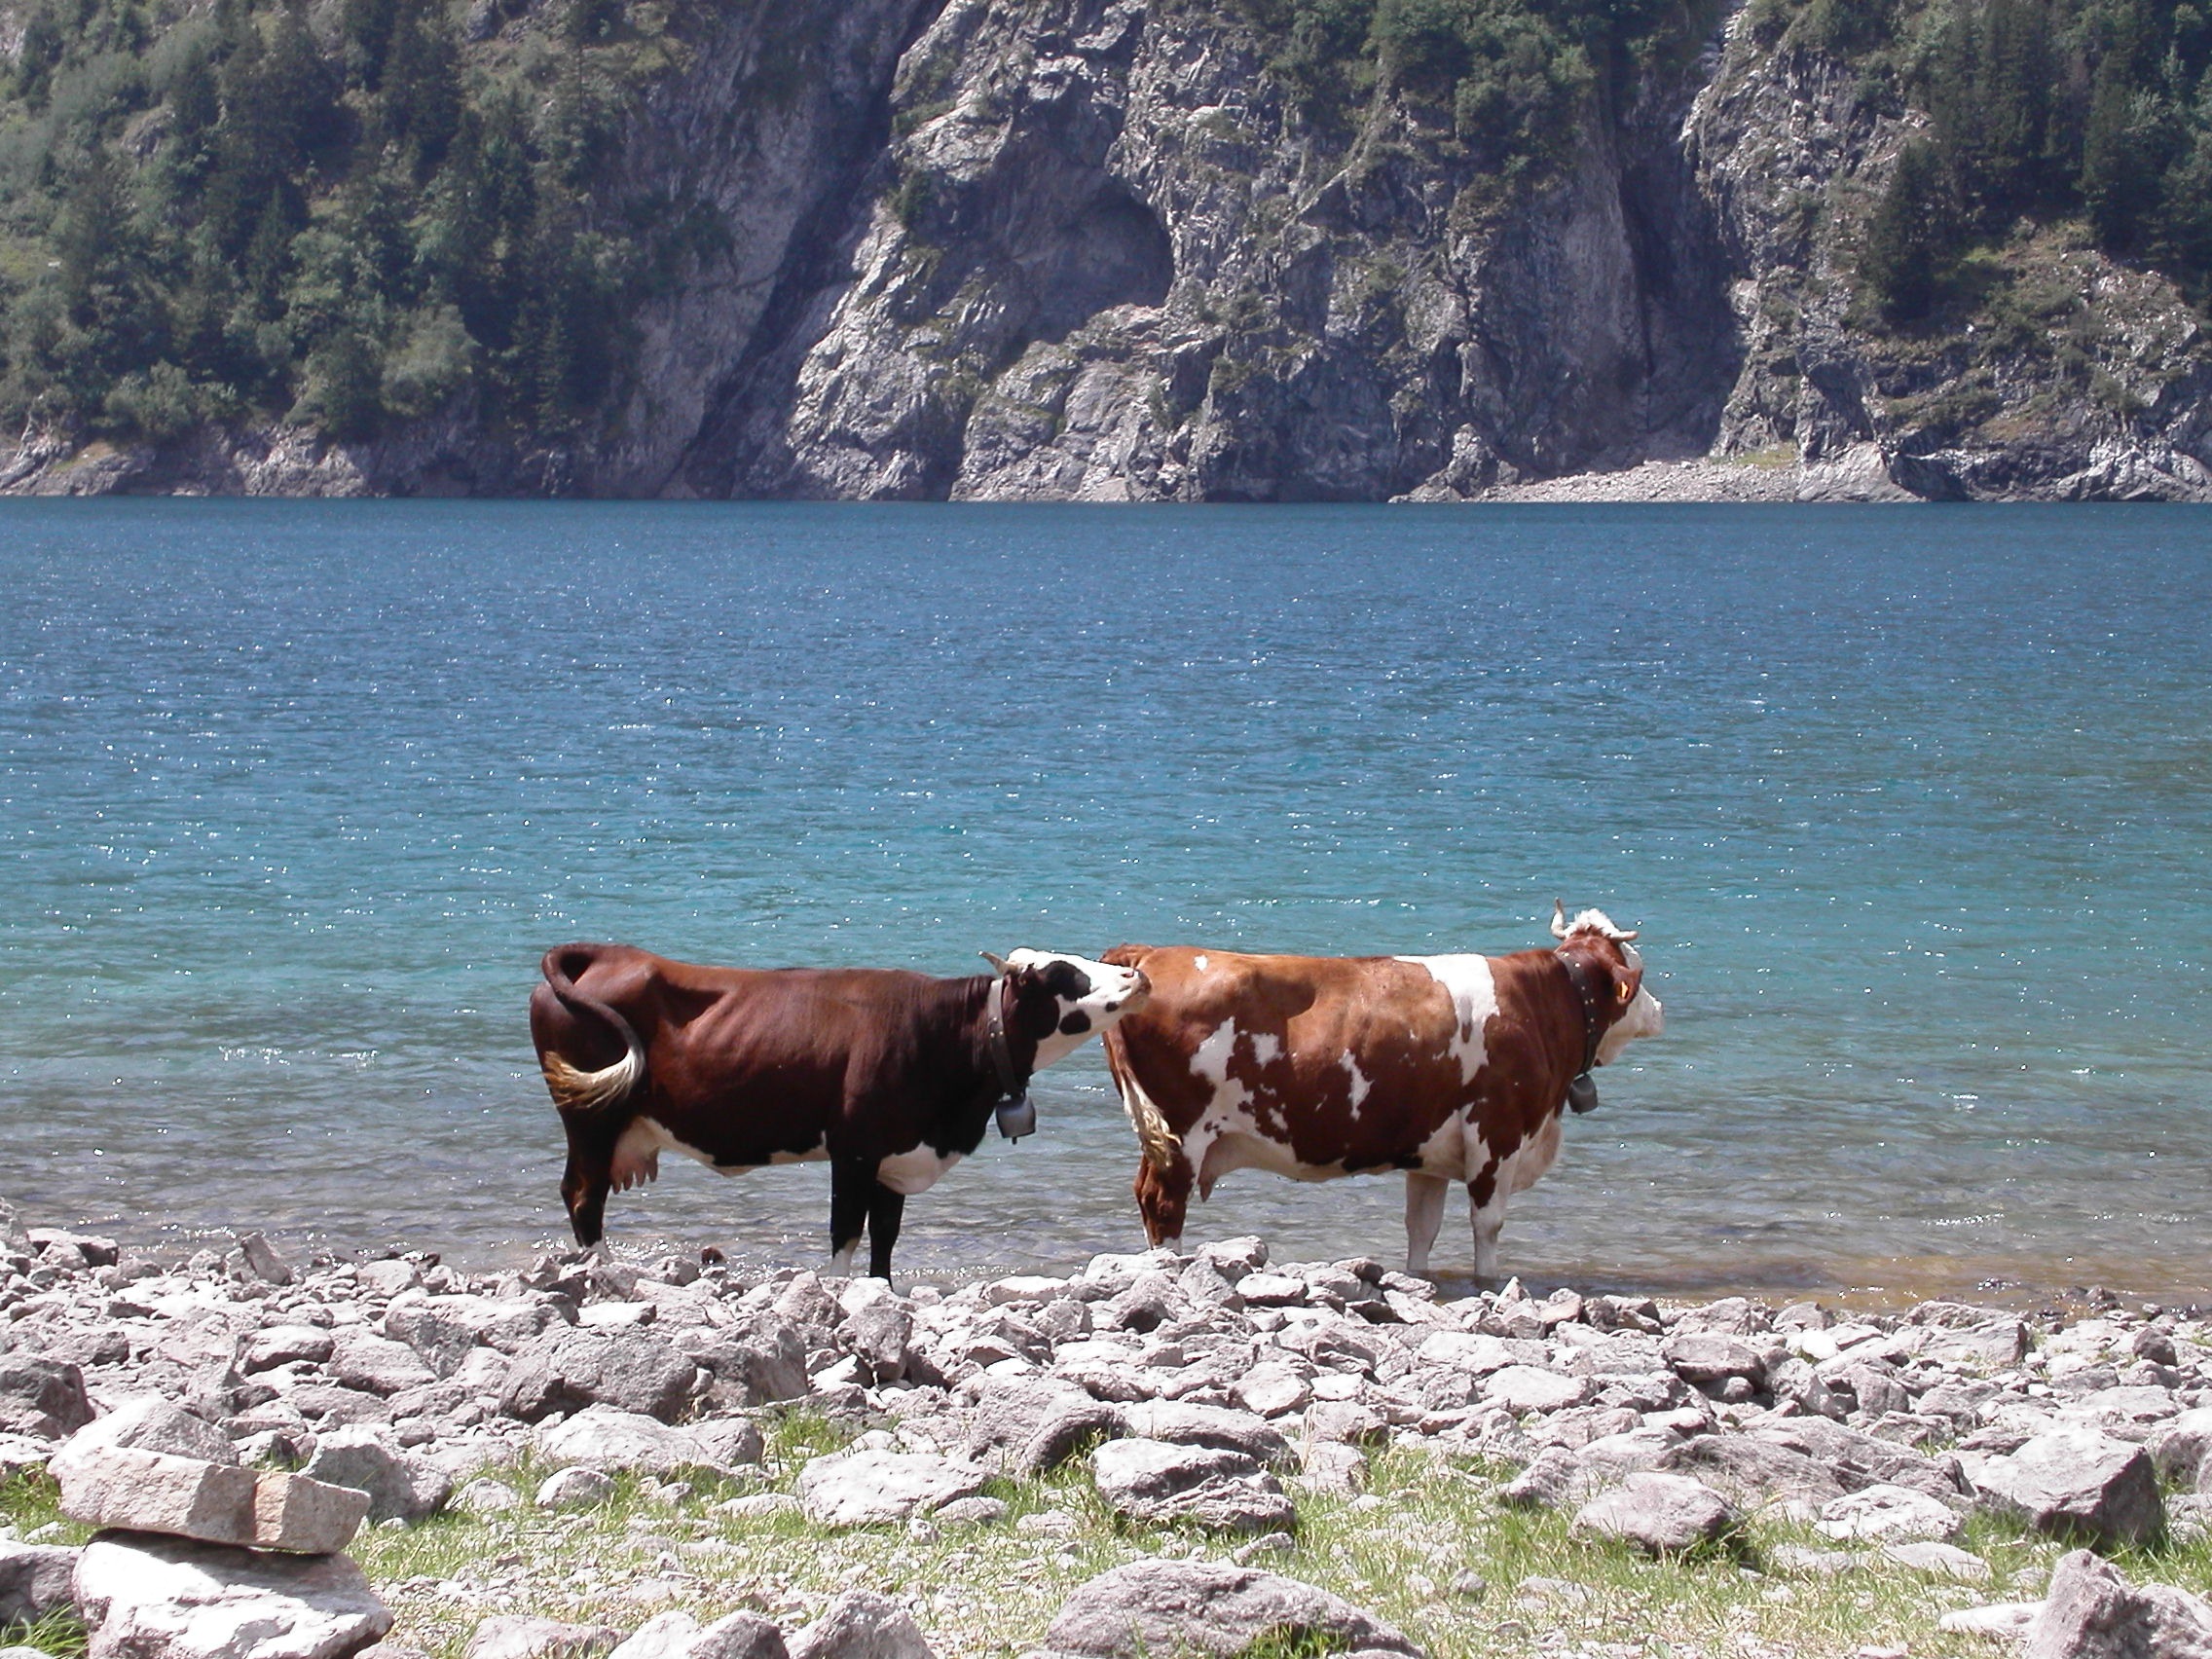
sea, water, mountain, cow, pasture, mammal, rural area, cattle like mammal